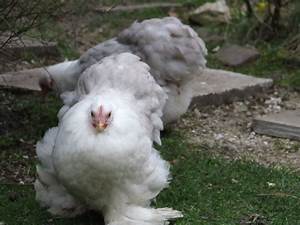
Label: gallina